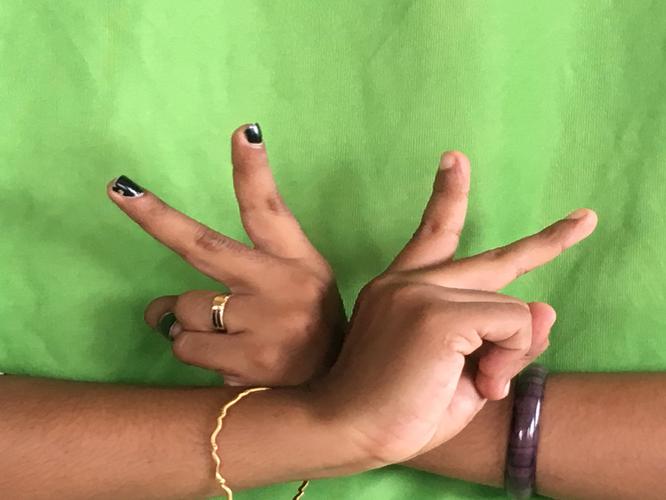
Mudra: Kartariswastika
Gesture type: double_hand